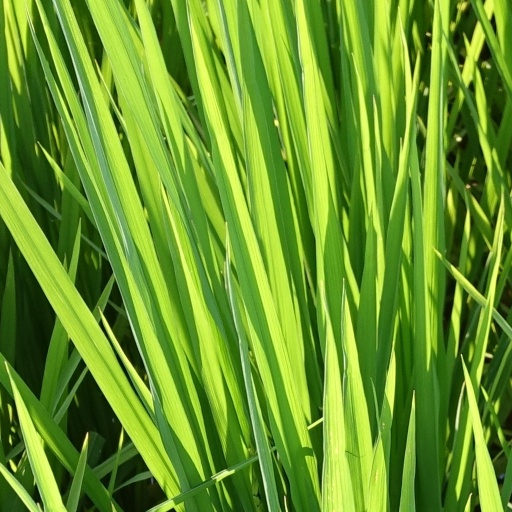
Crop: rice